Answer in natural language. Considering the relative positions, where is Window (highlighted by a blue box) with respect to black sofa shaped for two seaters (highlighted by a red box)? Choose between the following options: below or above
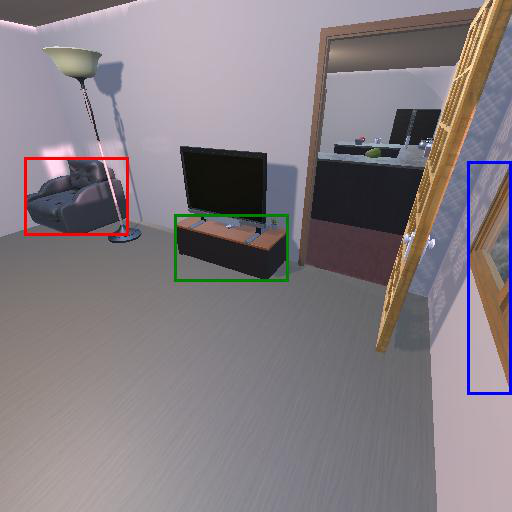
<answer>below</answer>